The Moving Finger

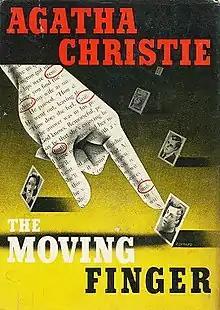
Dust-jacket illustration of the US (true first) edition. See "Publication history" (below) for UK first edition jacket image.

The Moving Finger is a detective novel by British writer Agatha Christie, first published in the USA by Dodd, Mead and Company in July 1942 and in the UK by the Collins Crime Club in June 1943. The US edition retailed at $2.00 and the UK edition at seven shillings and sixpence.